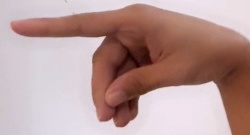
ASL sign: P